Gaza Jar

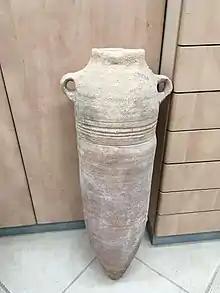
Gaza Jar, from the Collection of the Department of Archeology, University of Haifa. The picture shows a type 4.

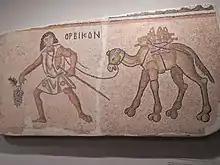
Camel carrying Gaza Jars. Byzantine mosaic from church near Kissufim, northwest Negev (Israel Museum)

The Gaza Jar ("gazition" in Greek), Type 2, possibly identical to the Ashkelon Jar ("askalônion"), was a storage vessel used from the Roman period to the end of the Byzantine period and the beginning of the early Muslim period in the Holy Land. Gaza was a regional trading hub at this time. The jar was made on a potter's wheel and is believed to have been used to store "vinum Gazetum", Latin for Gaza wine, a sweet wine greatly prized in Roman times which reached peak production in the early 6th century.